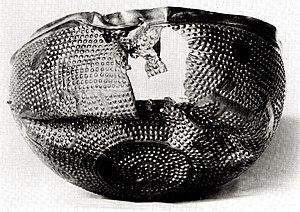
La coupe en or d'Altstetten a été trouvée en 1906 à Zurich-Altstetten. Elle date de la fin de l'âge du bronze et, avec un poids de 910 grammes, est considérée comme l'une des coupes en or les plus lourdes de cette époque en Europe. Elle est exposée au Musée national suisse de Zurich, juste à côté du trésor d'Erstfeld.